Eudokia Makrembolitissa

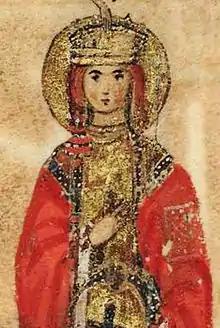
Contemporary miniature of empress Eudokia

Eudokia Makrembolitissa was a Byzantine empress by her successive marriages to Constantine X Doukas and Romanos IV Diogenes. She acted as ruler with her two sons in 1067, and resigned her rule by marriage to Romanos IV Diogenes. When he was deposed in 1071 she resumed the rule with her son Michael VII, but was soon forced to resign again.